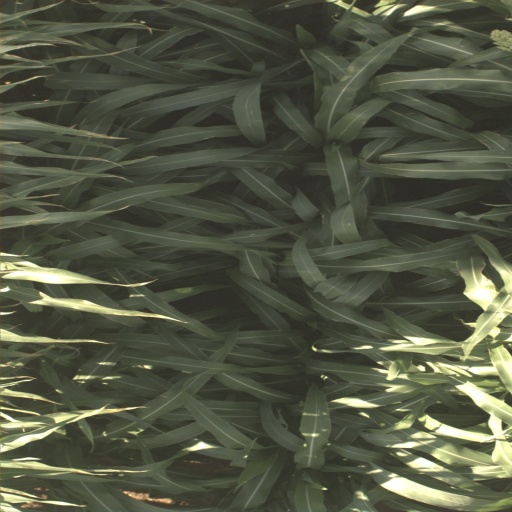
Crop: sorghum